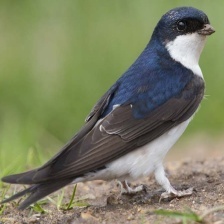
Species: COMMON HOUSE MARTIN
Scientific name: DELICHON URBICUM